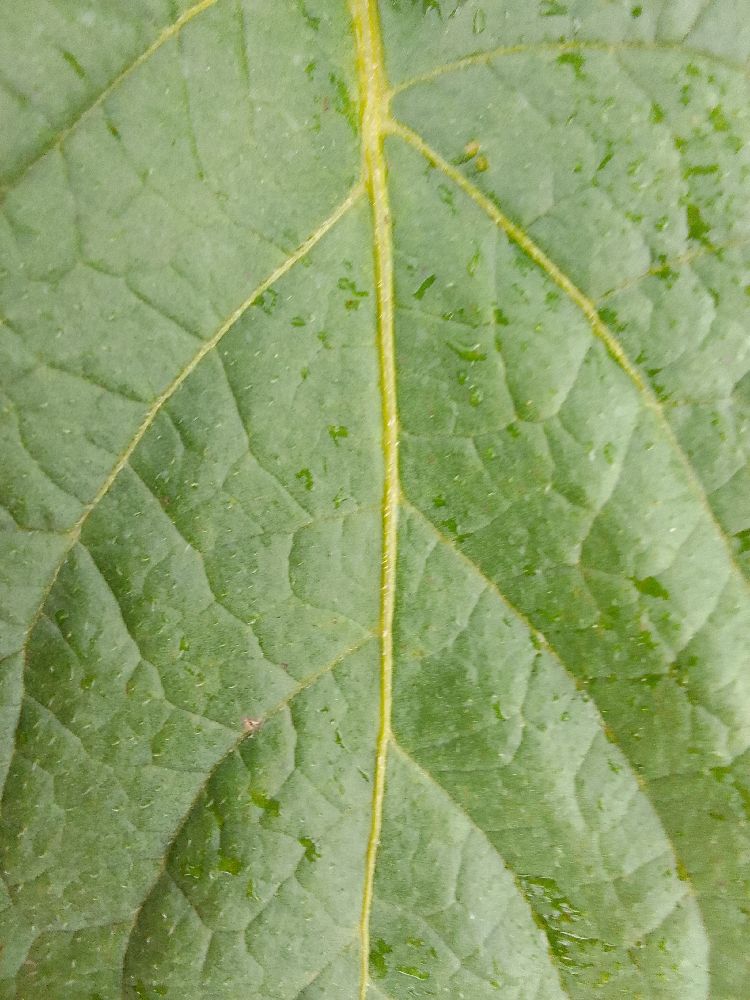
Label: Healthy